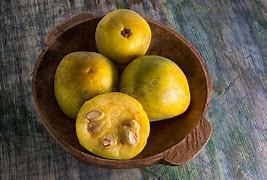
Label: others